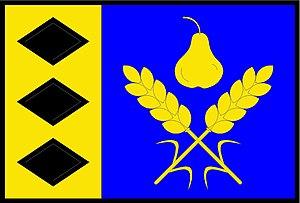
Vrskmaň est une commune du district de Chomutov, dans la région d'Ústí nad Labem, en Tchéquie. Sa population s'élevait à 293 habitants en 2018.